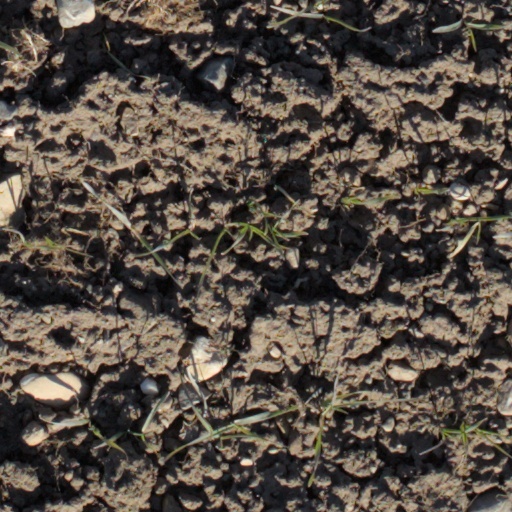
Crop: wheat